Kṣitigarbha

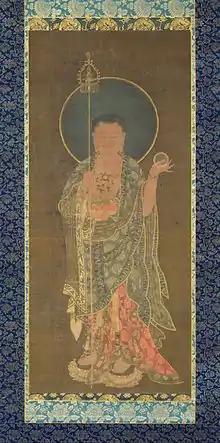
Kṣitigarbha painting, Goryeo, late 14th century

There is a legend about how Kṣitigarbha manifested himself in China and chose his bodhimaṇḍa to be Mount Jiuhua, one of the Four Sacred Mountains of China.